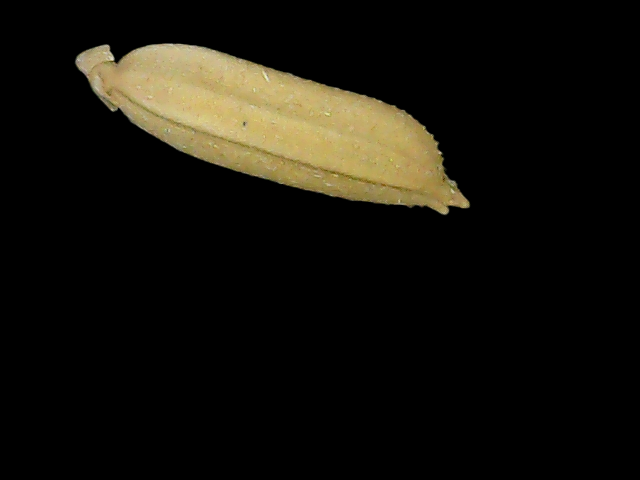
Rice variety: Bd85